The South-Carolina and American General Gazette

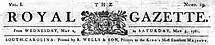
Nameplate of "The Royal Gazette", May 1781

When Wells' son John took over the paper in 1775, he moved its political stance to the cause of independence, but primarily as a business decision. He then switched back to a Loyalist view in July 1780. In January 1781, his brother William C. Wells came to town to assist, and to report that under British control, the paper now had received the royal printing business. The paper changed names to "The Royal Gazette" in March 1781. After the British loss at the Battle of Yorktown, John had to consider switching sides yet again, but decided to leave town with his brother when the British left in December 1782. This marked the end of the newspaper. William returned to England permanently, but John received permission to return to Charleston in 1792.